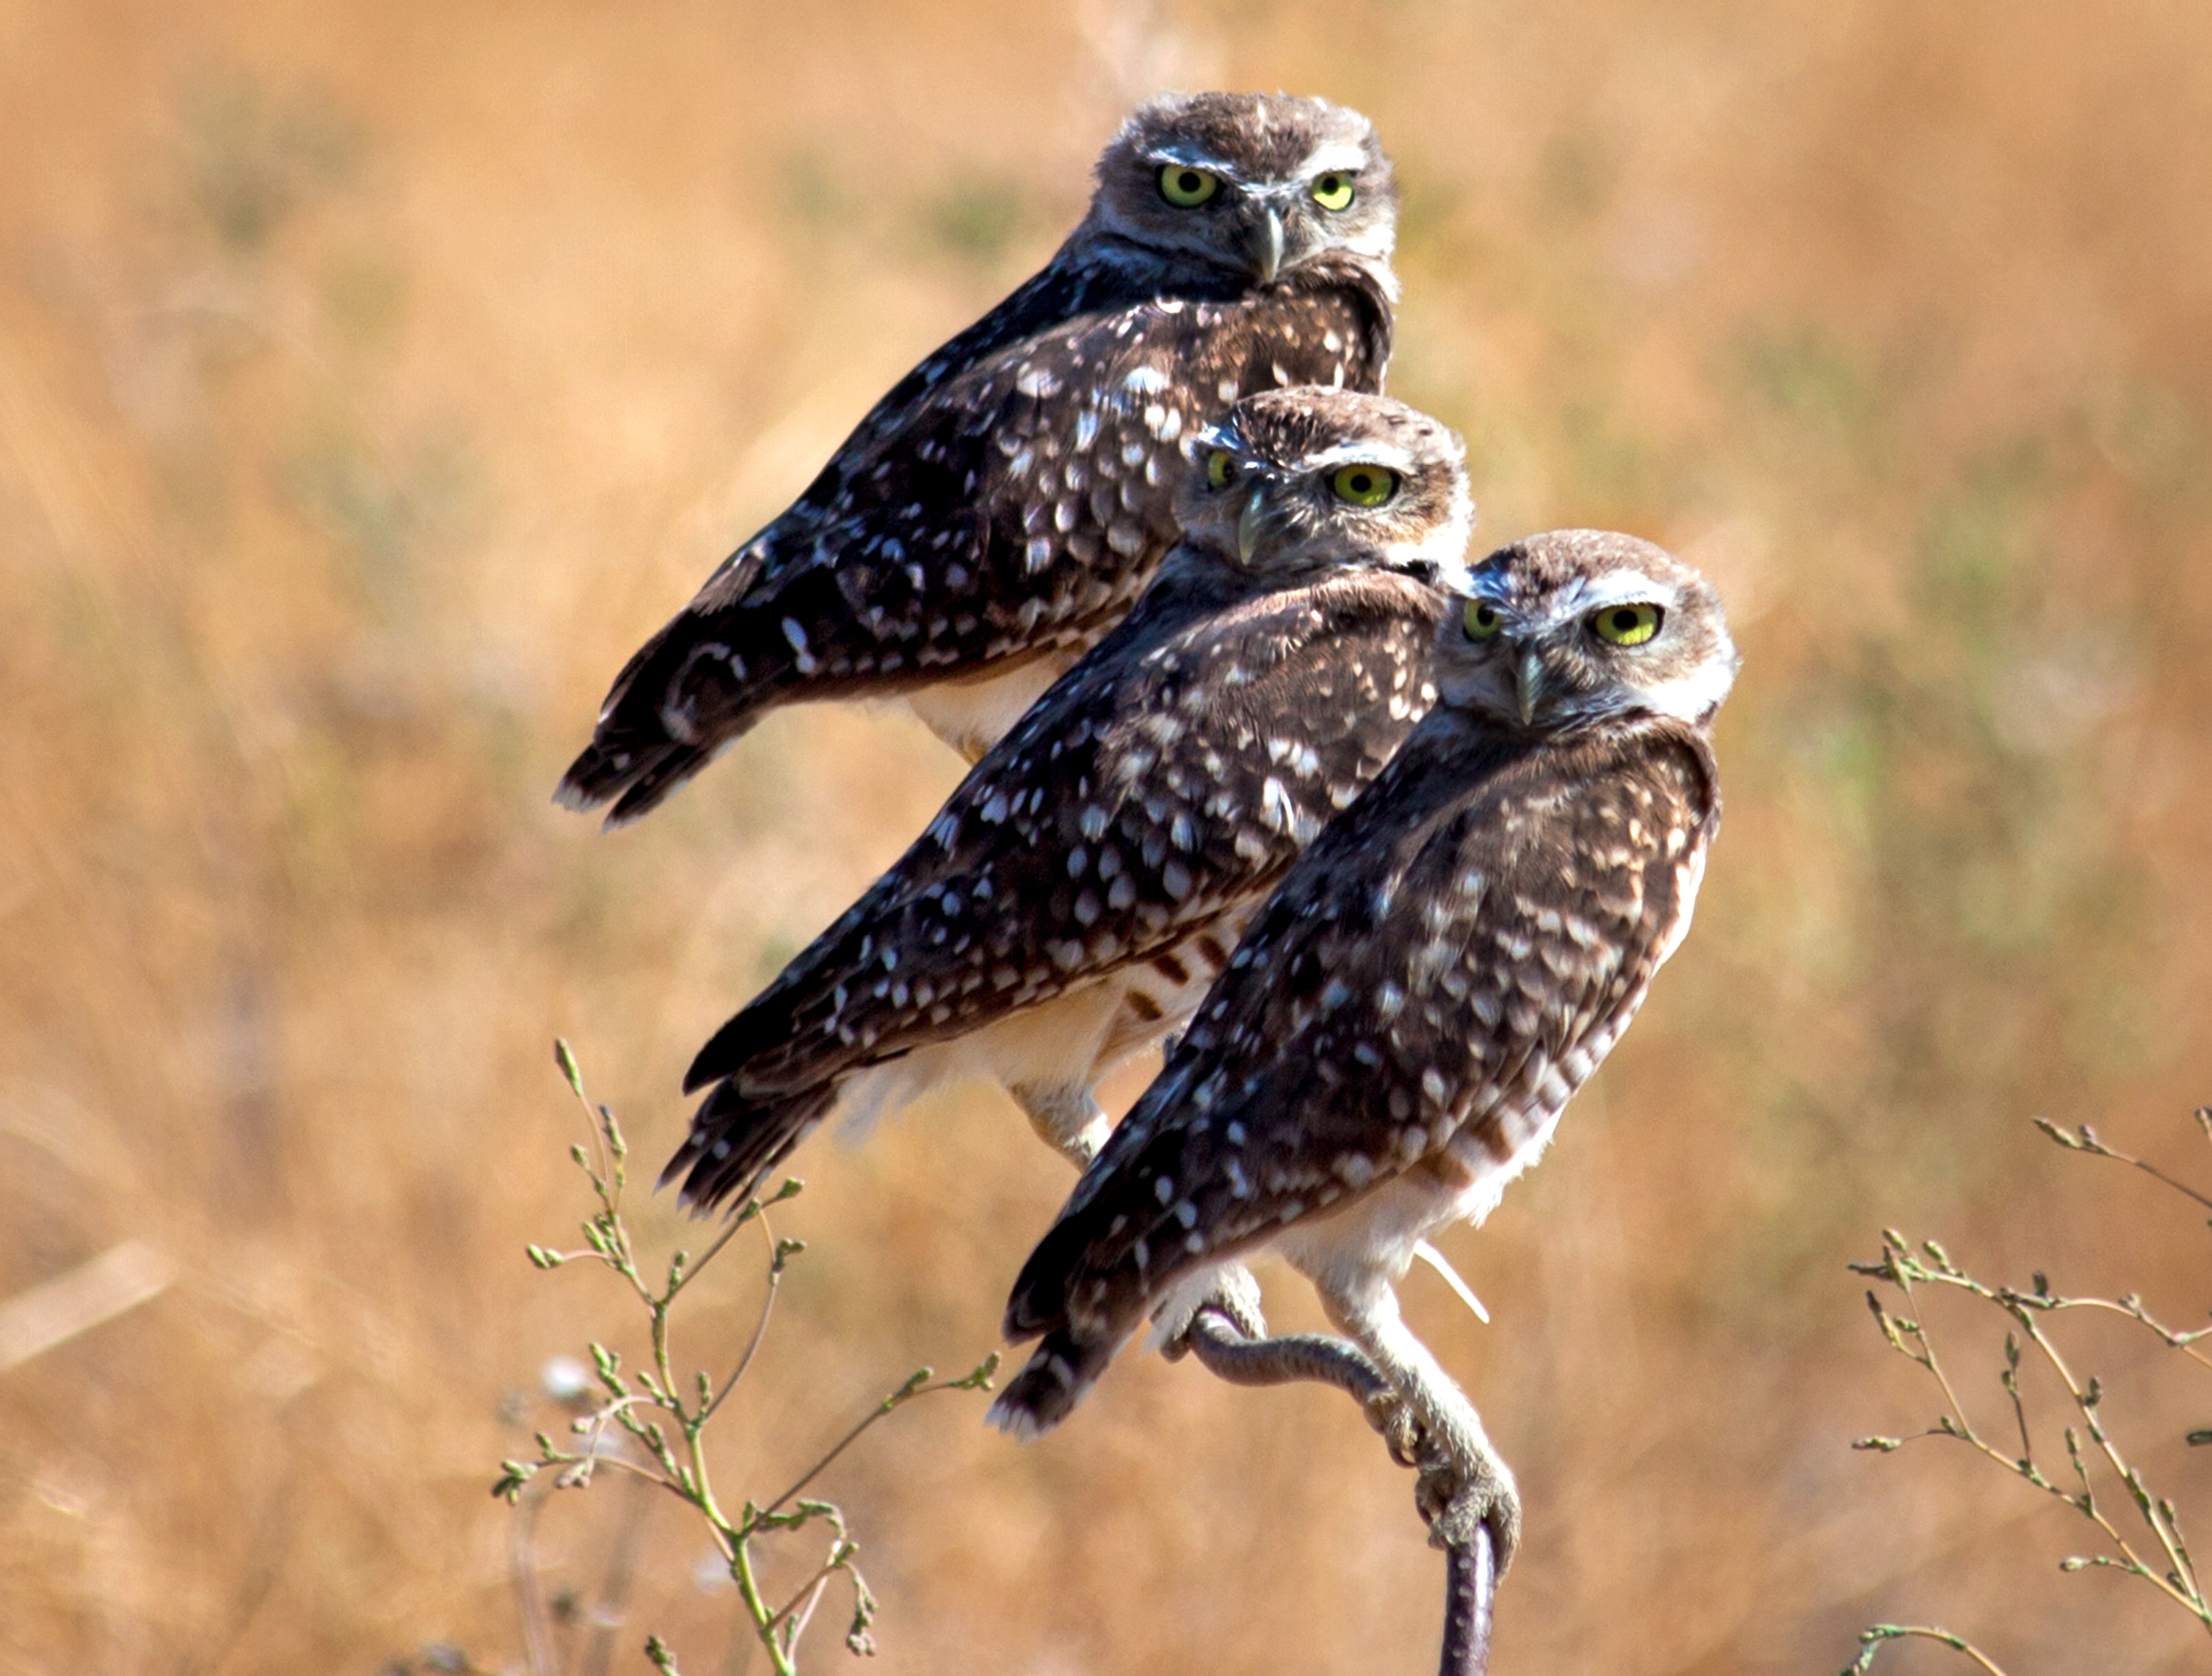
bird, wildlife, beak, winged, hawk, owl, california, fauna, bird of prey, three, vertebrate, feathered, 3, greeneyes, trio, falcon, buzzard, burrowingowl, solanocounty, threesome, bipedal, hunters, athenecunicularia, endothermic, doesnotrhymewithorange